Pomeranian Arts House

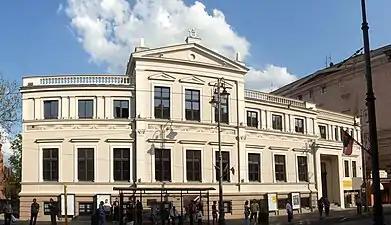
Building facade on Gdanska street

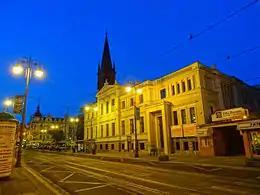
By night

The Pomeranian Arts House is a building of cultural and historical significance located at 20 Gdańska Street in Bydgoszcz, Poland.